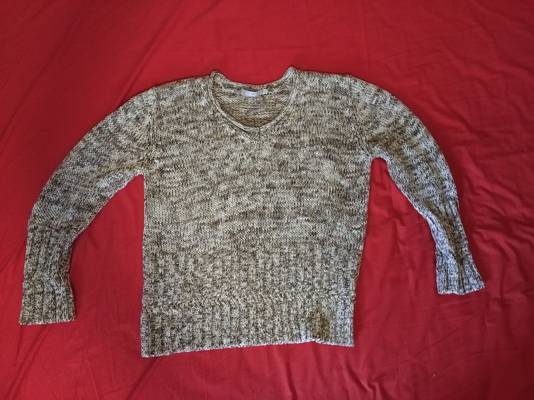
Waste category: clothes